Phantom Lady

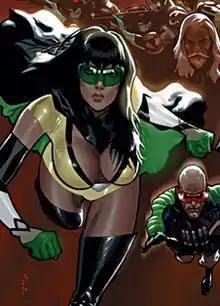
"Uncle Sam and the Freedom Fighters" #1 (July 2006), cover art by Daniel Acuña

In 1956, DC Comics obtained the rights to the Quality Comics characters, which they believed included Phantom Lady, and reintroduced her 17 years later with a group of other former Quality heroes as the Freedom Fighters in "Justice League of America" #107 (October 1973).